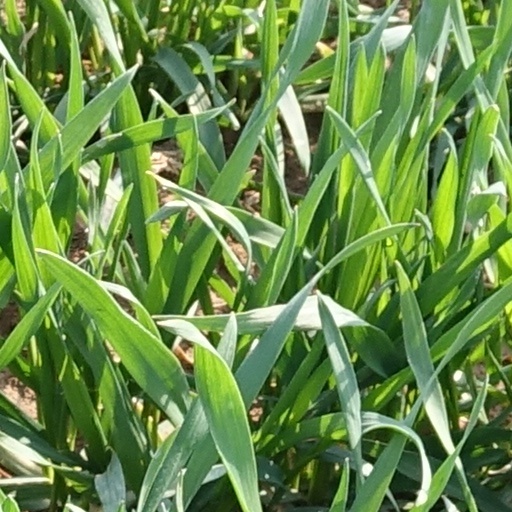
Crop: wheat